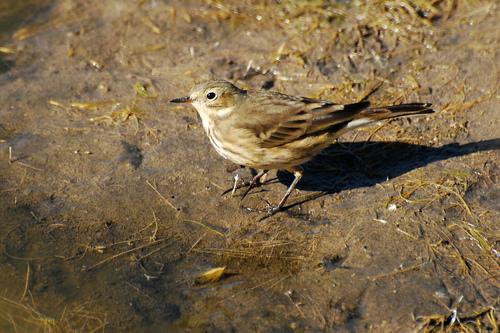
A photo of a american pipit